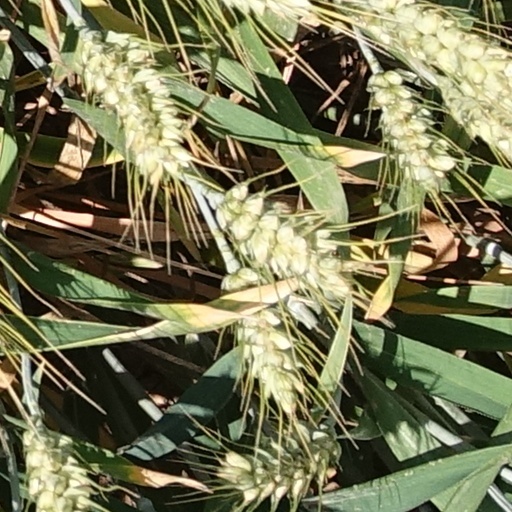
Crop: wheat